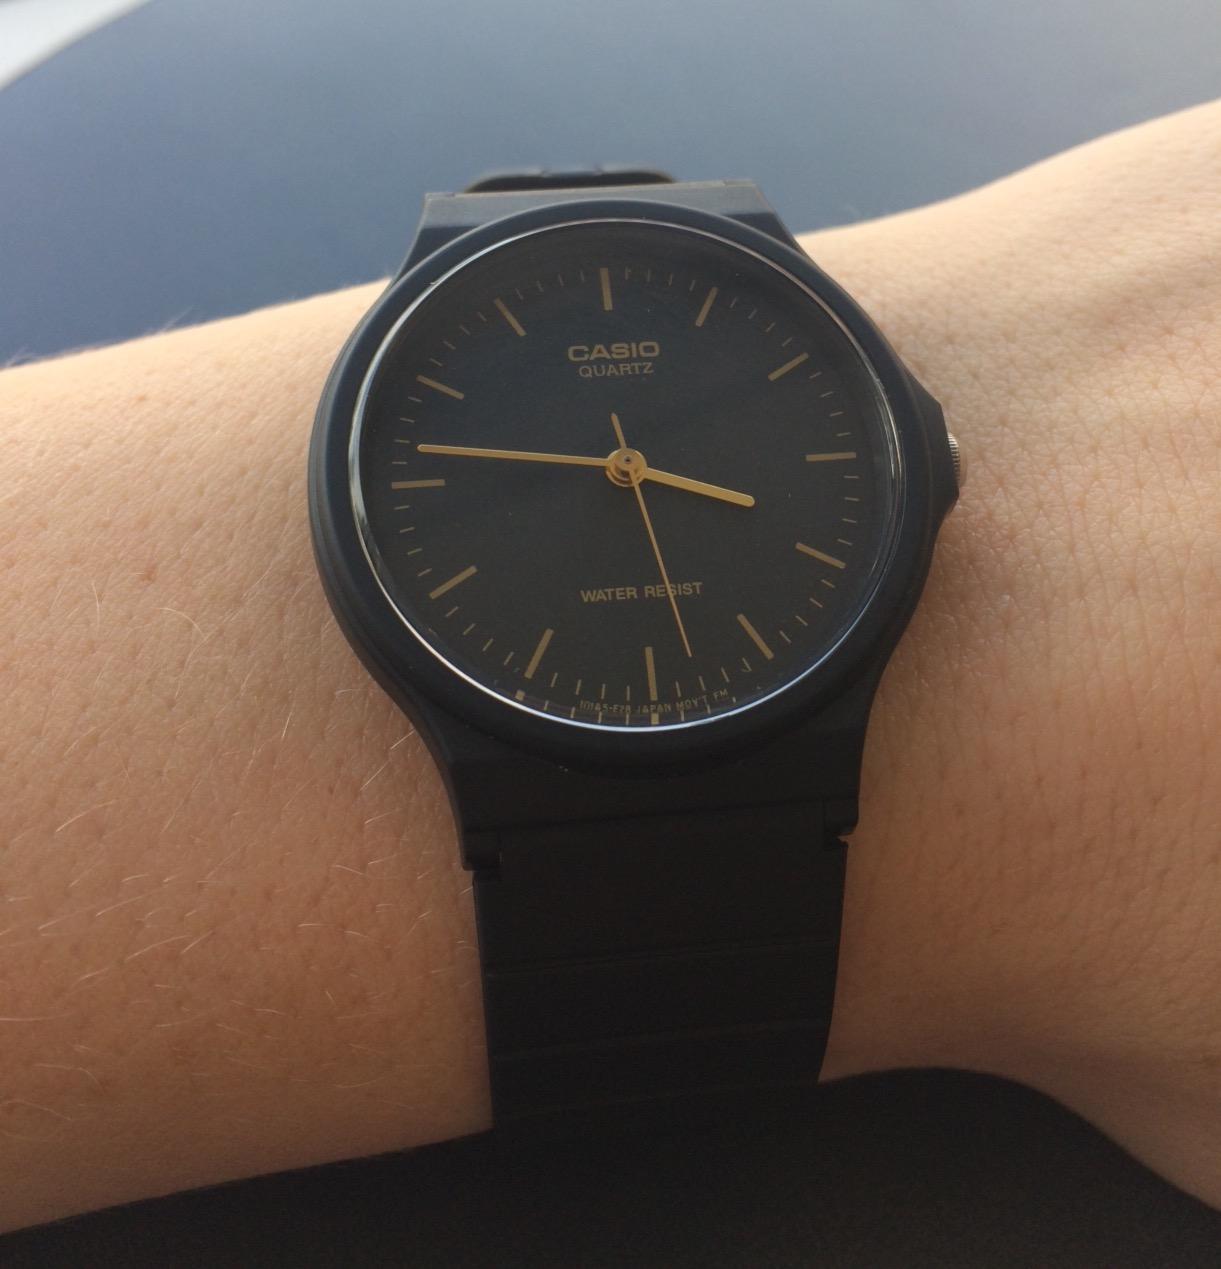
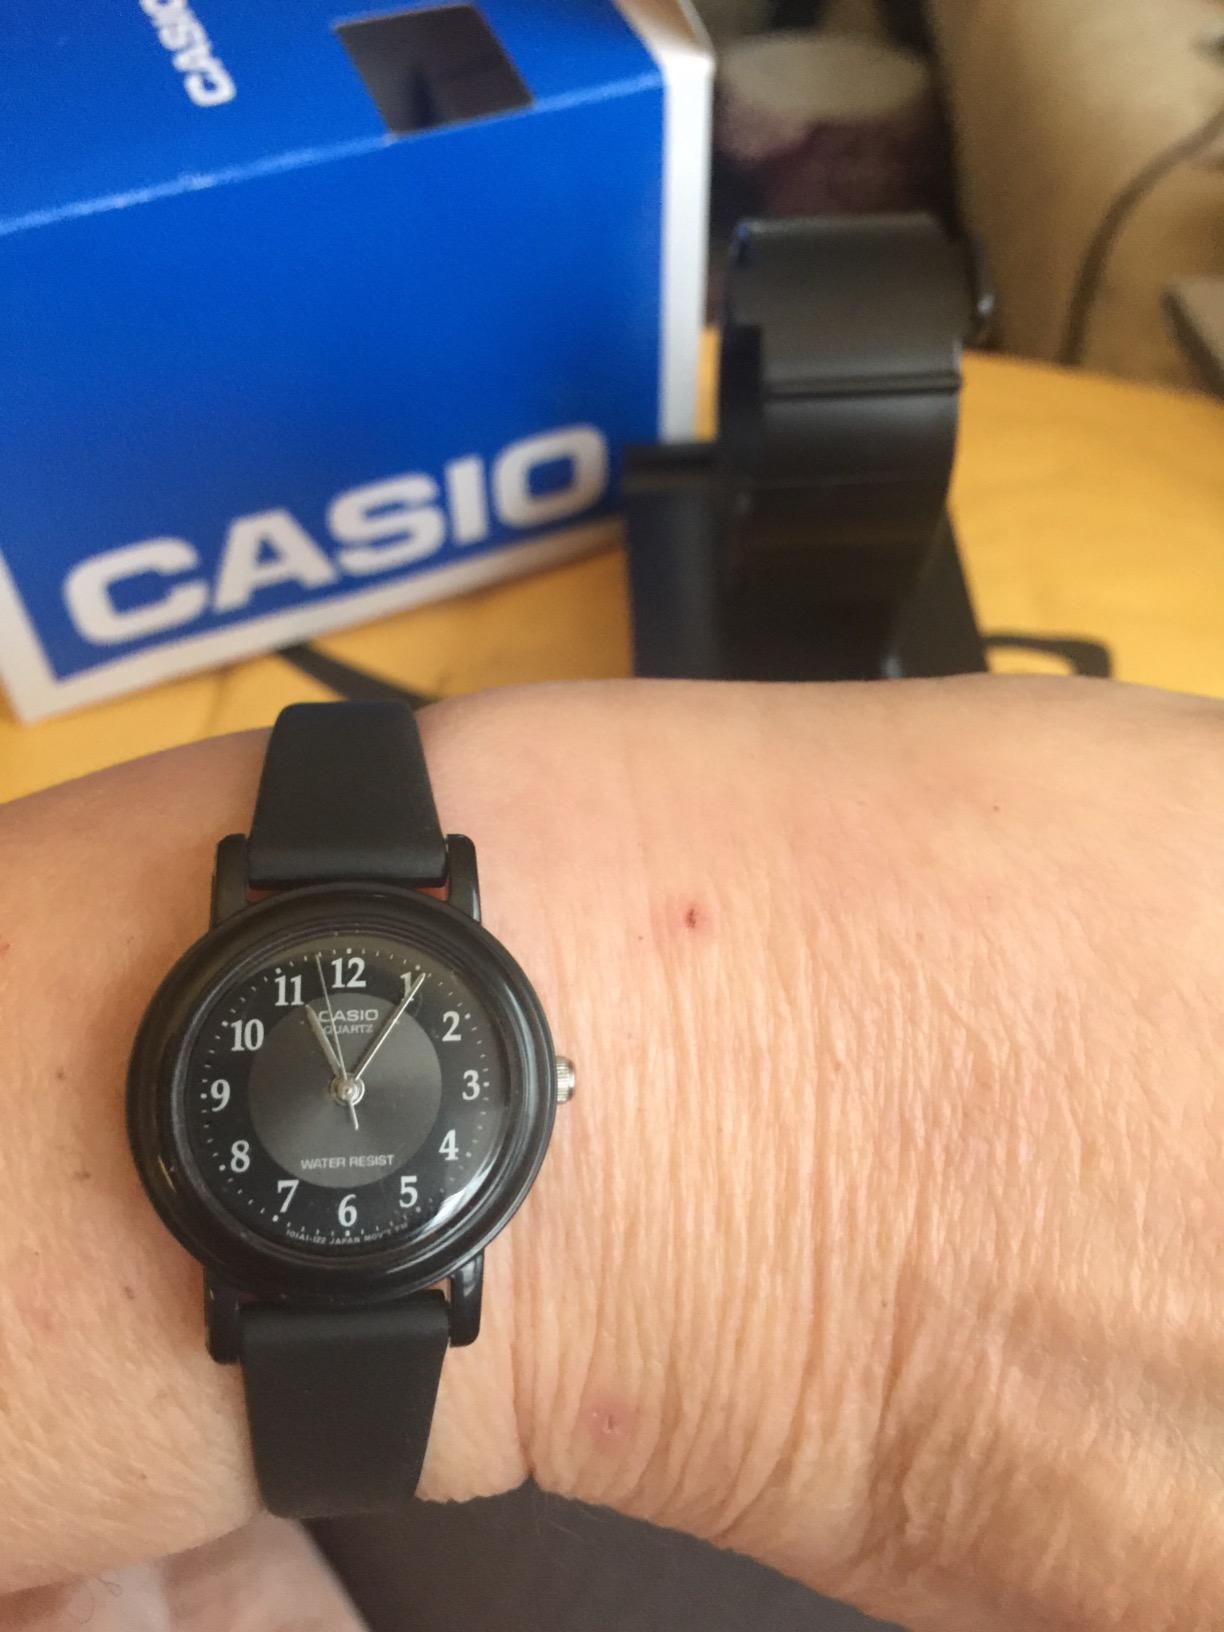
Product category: accessories_watch
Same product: no